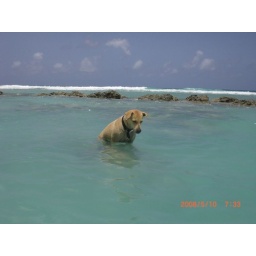
the fishing sea dog of coconut court beach hastings barbados by loved by all